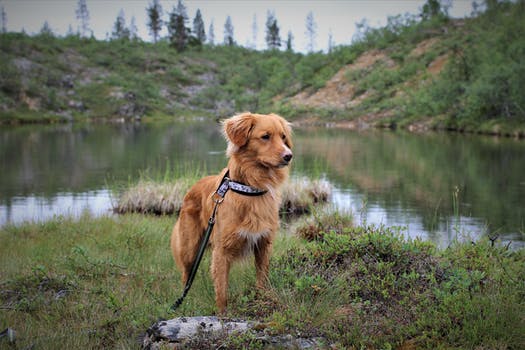
Label: No Watermark